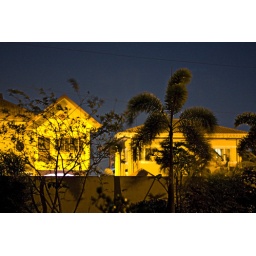
Some of the neighbors' houses were illuminated well by the street lamps.